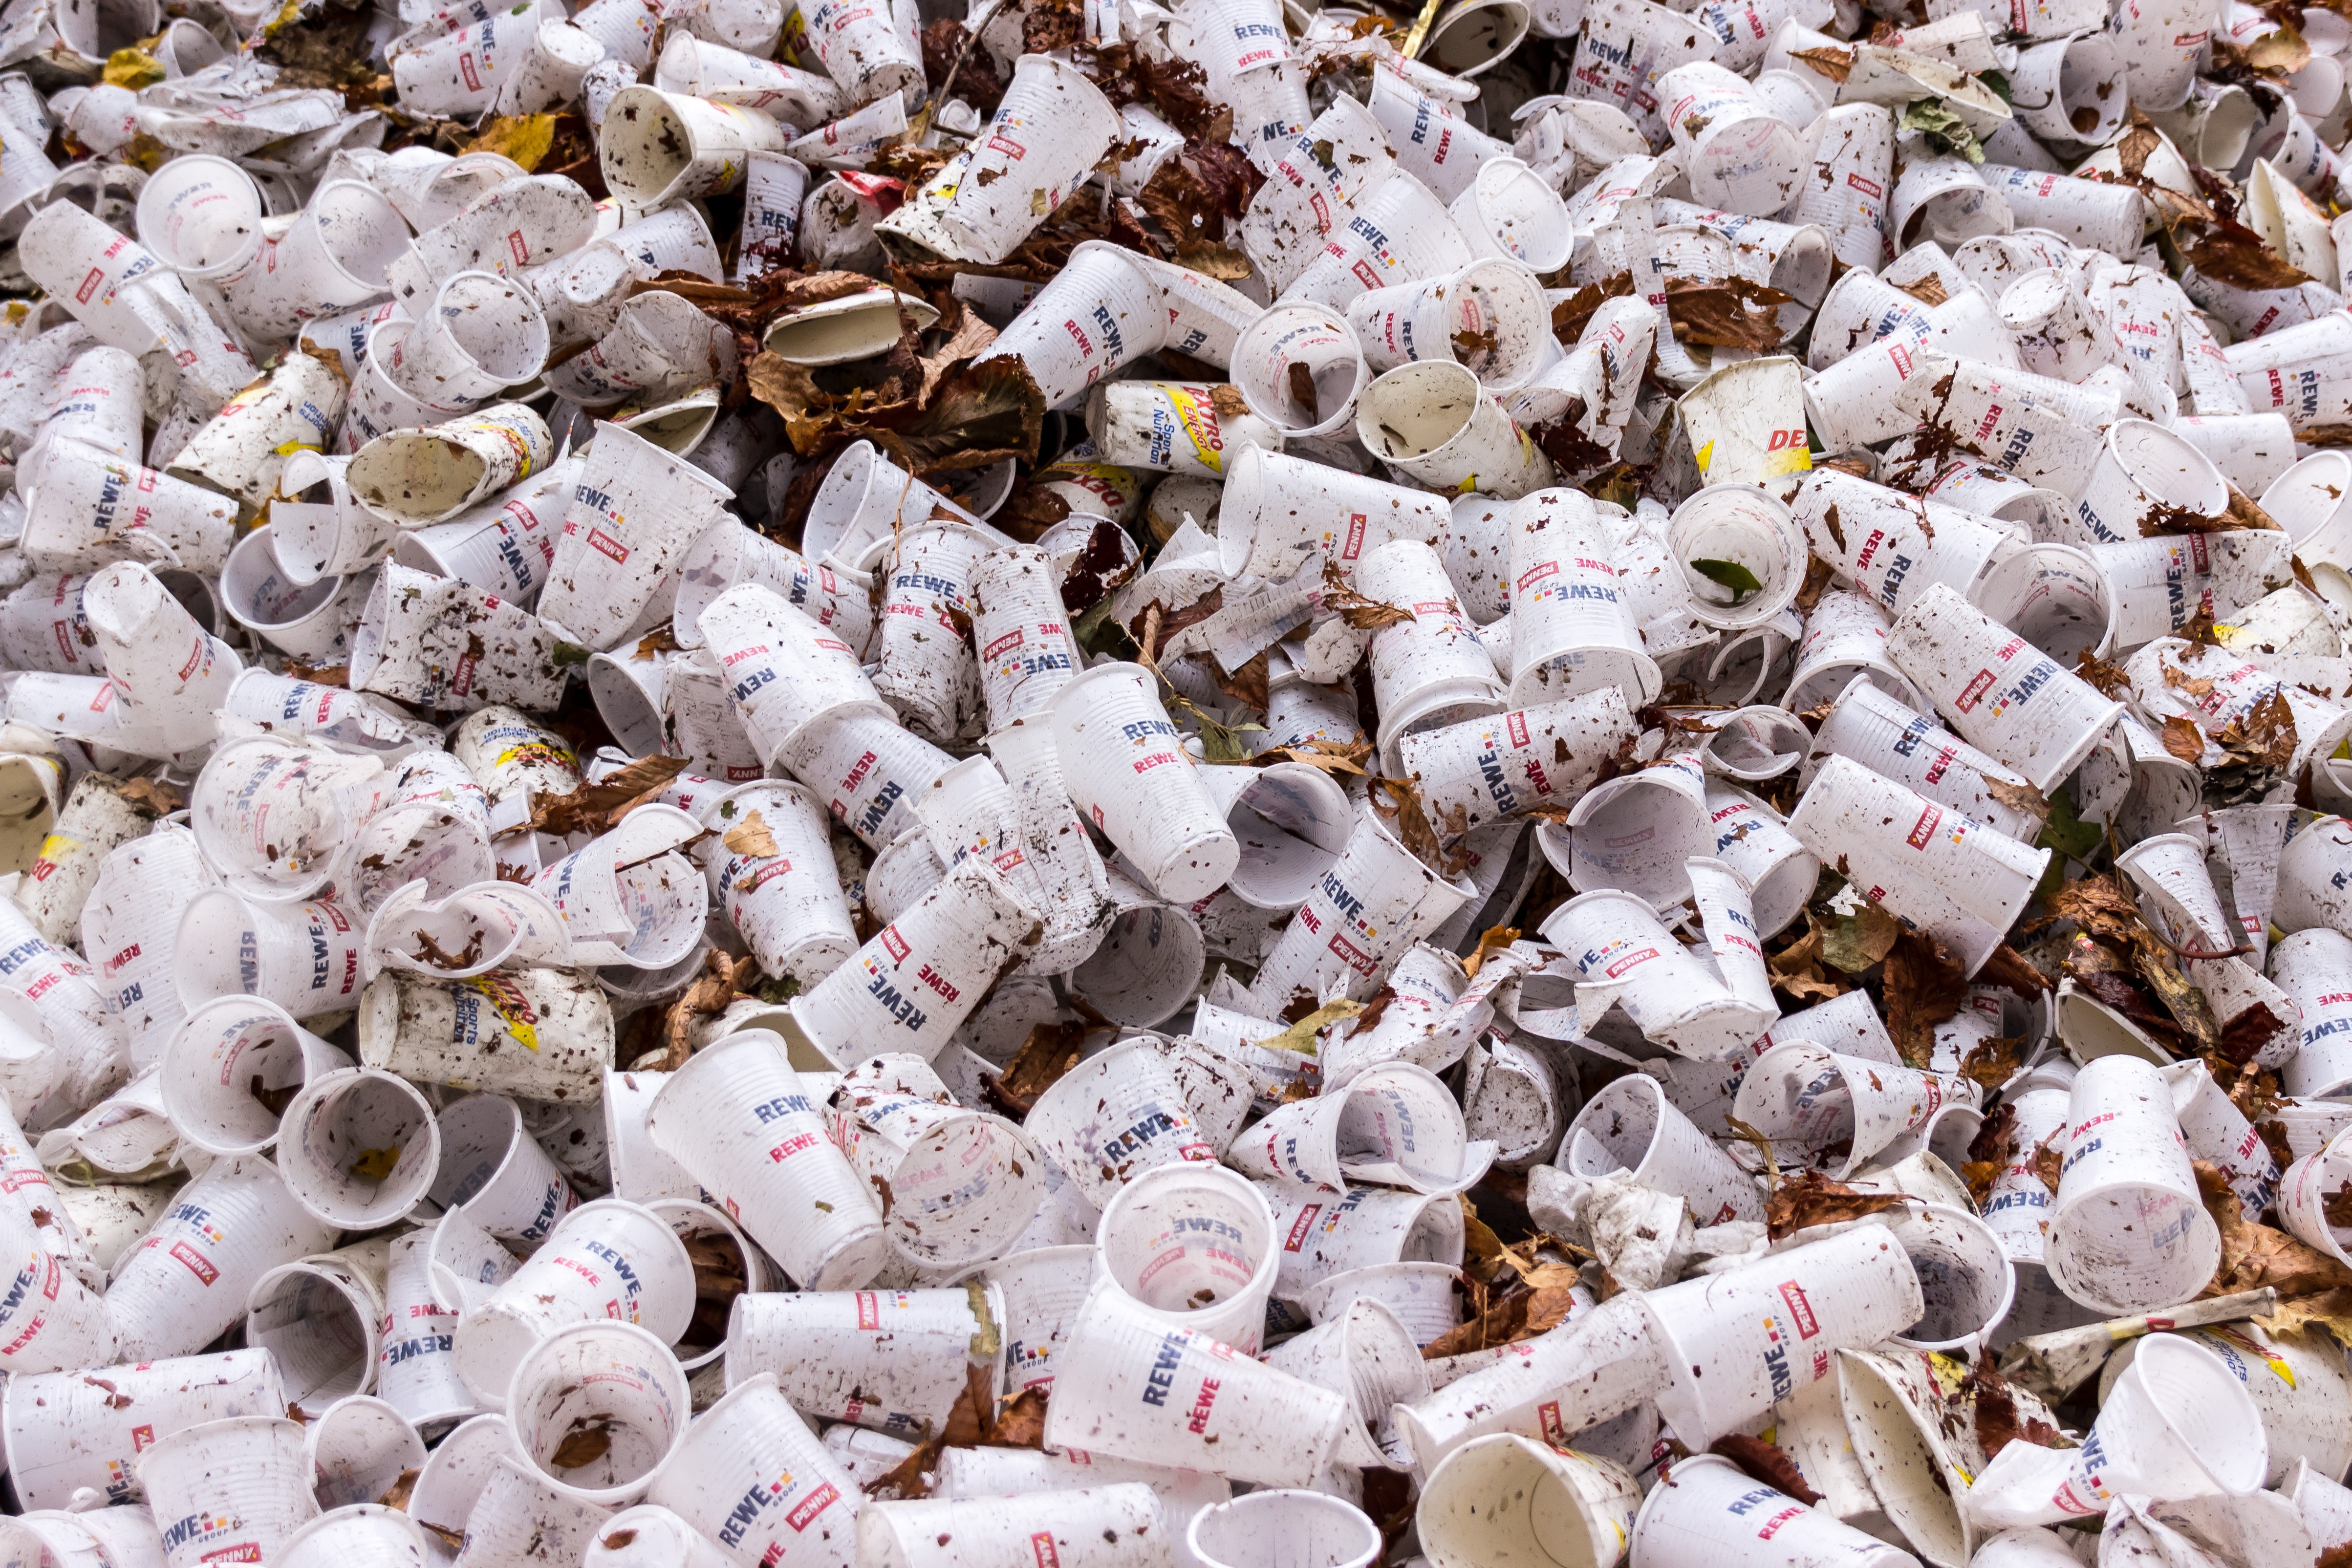
blossom, plastic, flower, petal, environment, pattern, food, spring, empty, material, cherry blossom, background, waste, wallpaper, garbage, pollution, beverages, disposal, throw away society, disposable cups, trash mountain, plastic cups, non recyclable waste